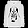
Label: Pullover